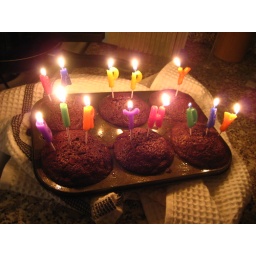
Birthday brownies in a cup cake baking pan